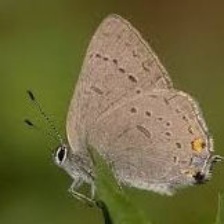
Species: PURPLISH COPPER
Butterfly family (ImageNet category): lycaenid_butterfly